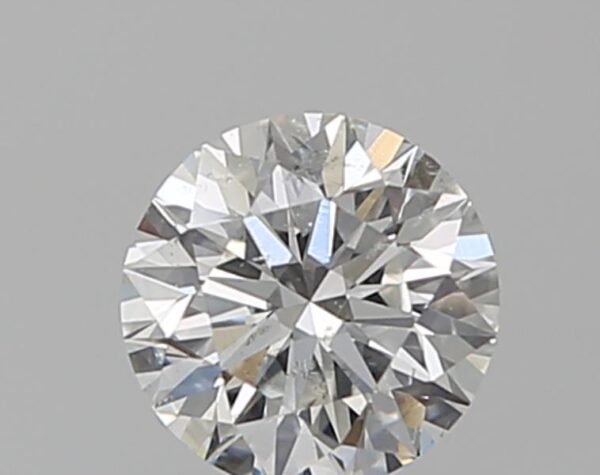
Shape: round
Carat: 0.51
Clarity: SI2
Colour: F
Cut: EX
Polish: EX
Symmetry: EX
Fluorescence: N
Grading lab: GIA
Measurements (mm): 5.05 x 5.09 x 3.2